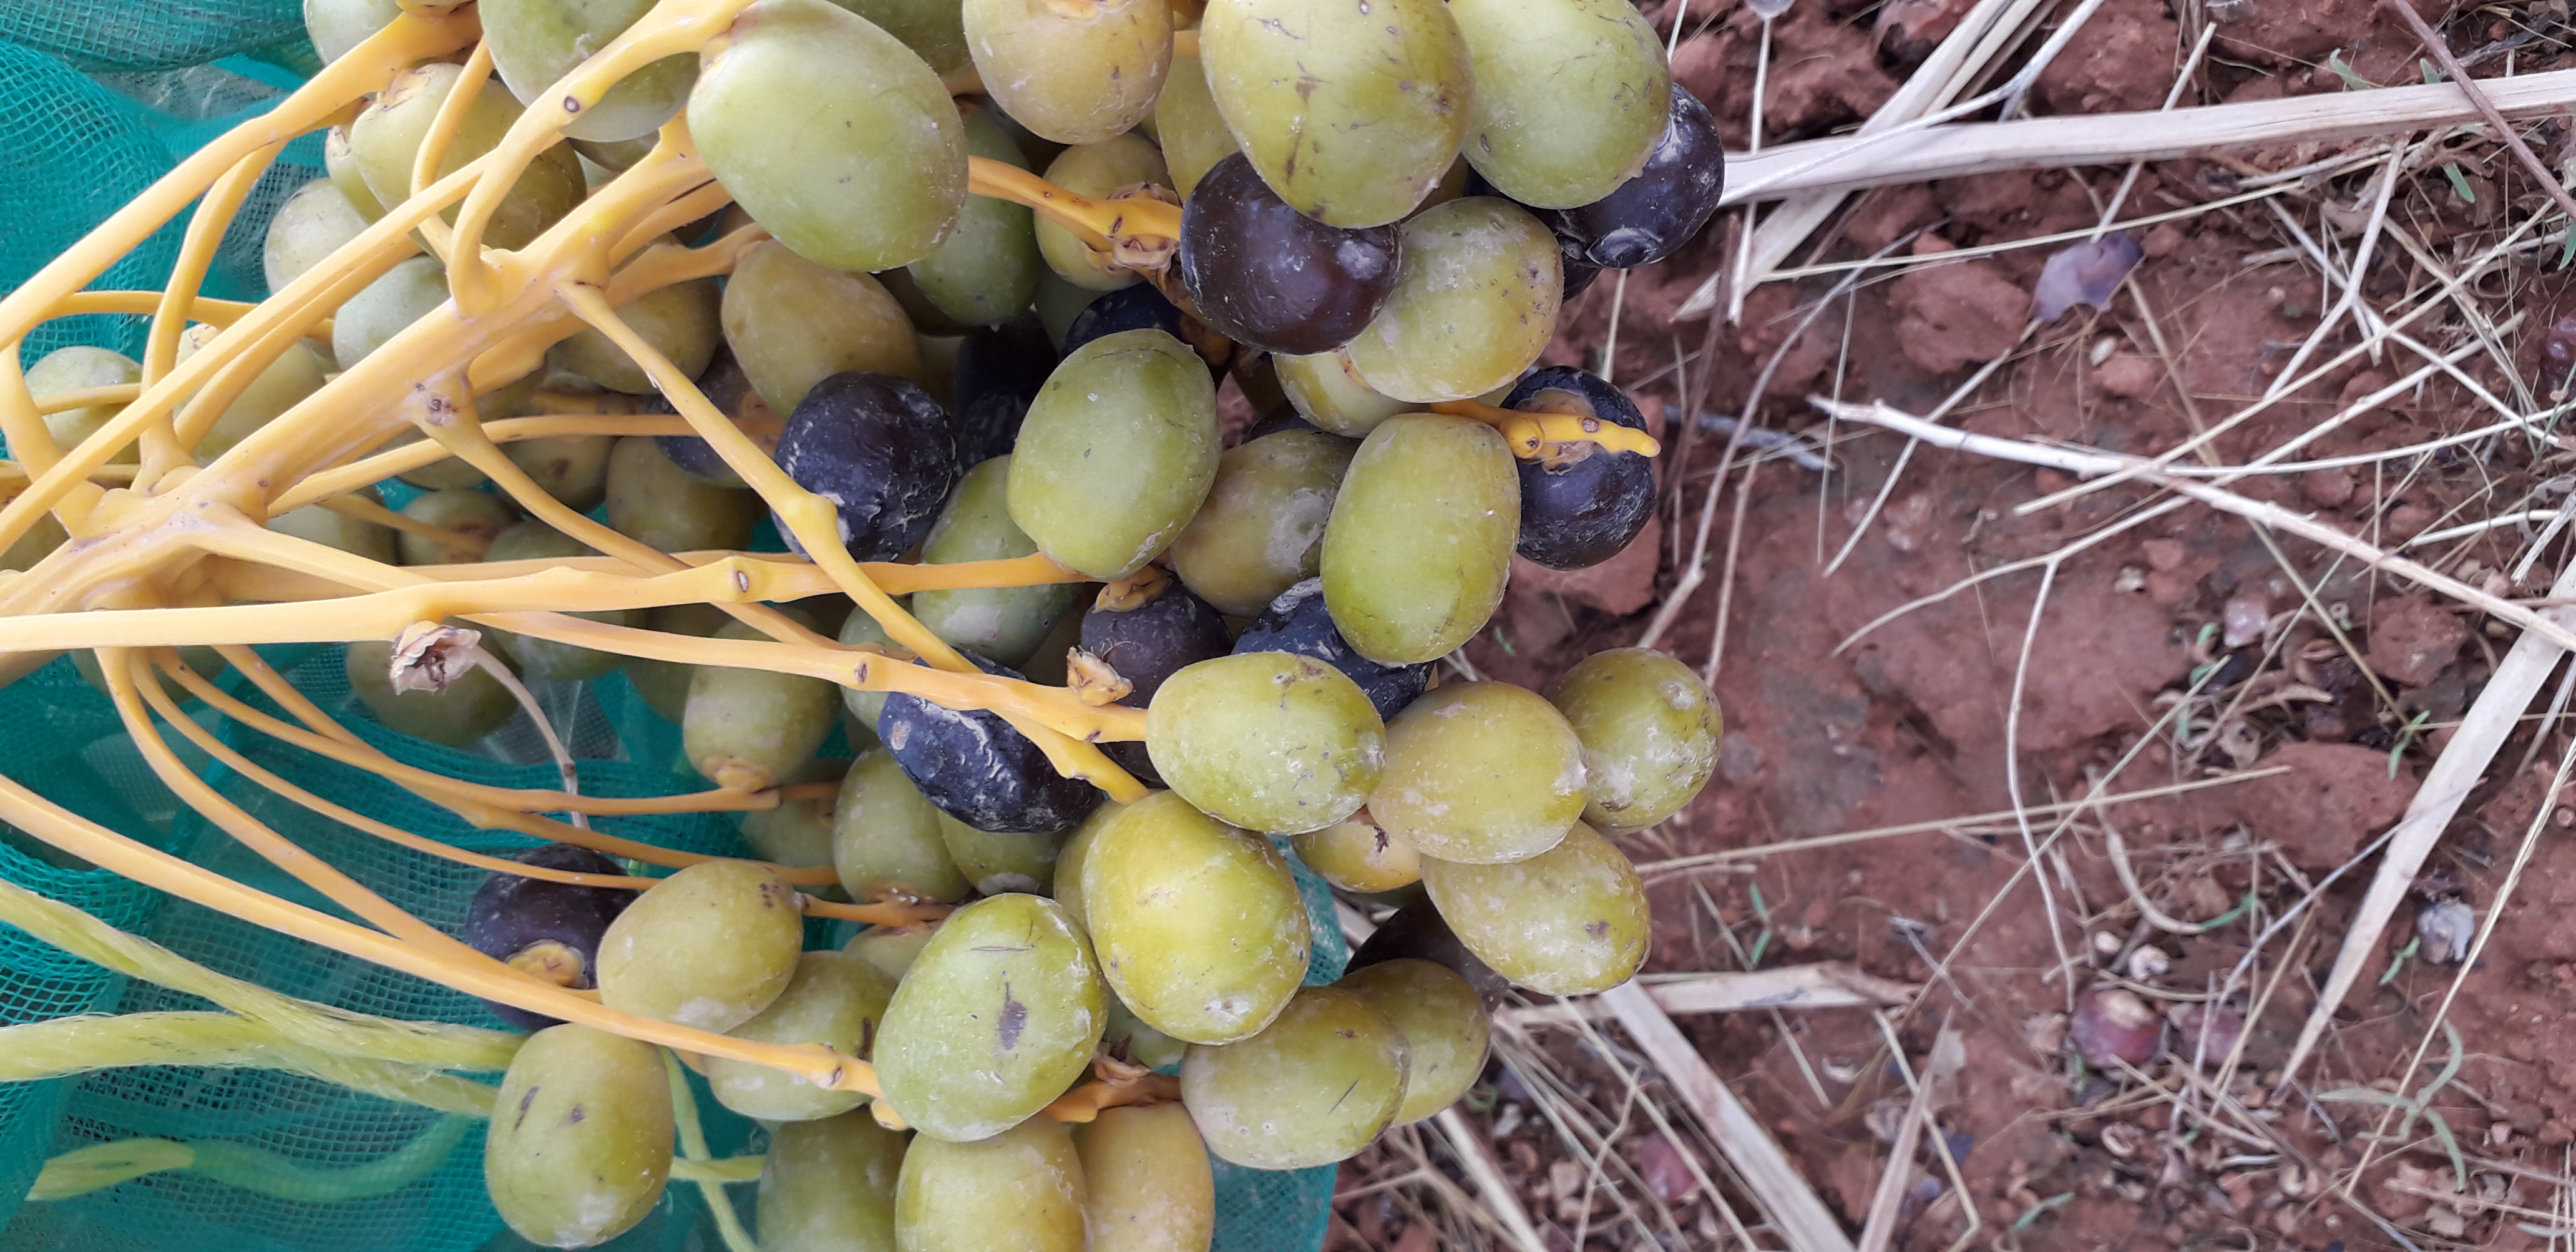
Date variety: kholt